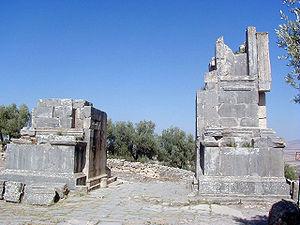
Cet article recense les arcs de triomphe romains, dont la fonction a bien été identifiée.
Cette liste des monuments classés du gouvernorat de Béja est une liste des monuments historiques et archéologiques protégés et classés du gouvernorat de Béja, établie par l'Institut national du patrimoine de Tunisie.
Dougga ou Thugga est un site archéologique situé dans la délégation de Téboursouk au Nord-Ouest de la Tunisie.